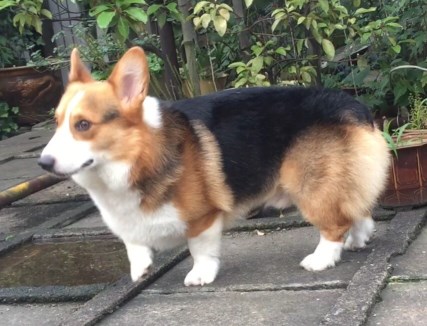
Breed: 2909-n000116-Cardigan